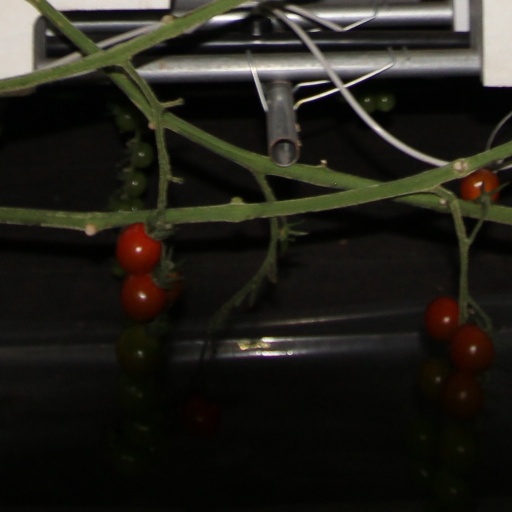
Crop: tomato